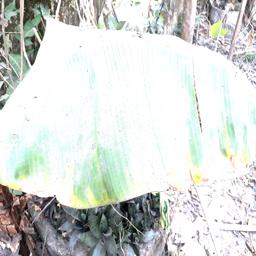
Label: POTASSIUM DEFICIENCY